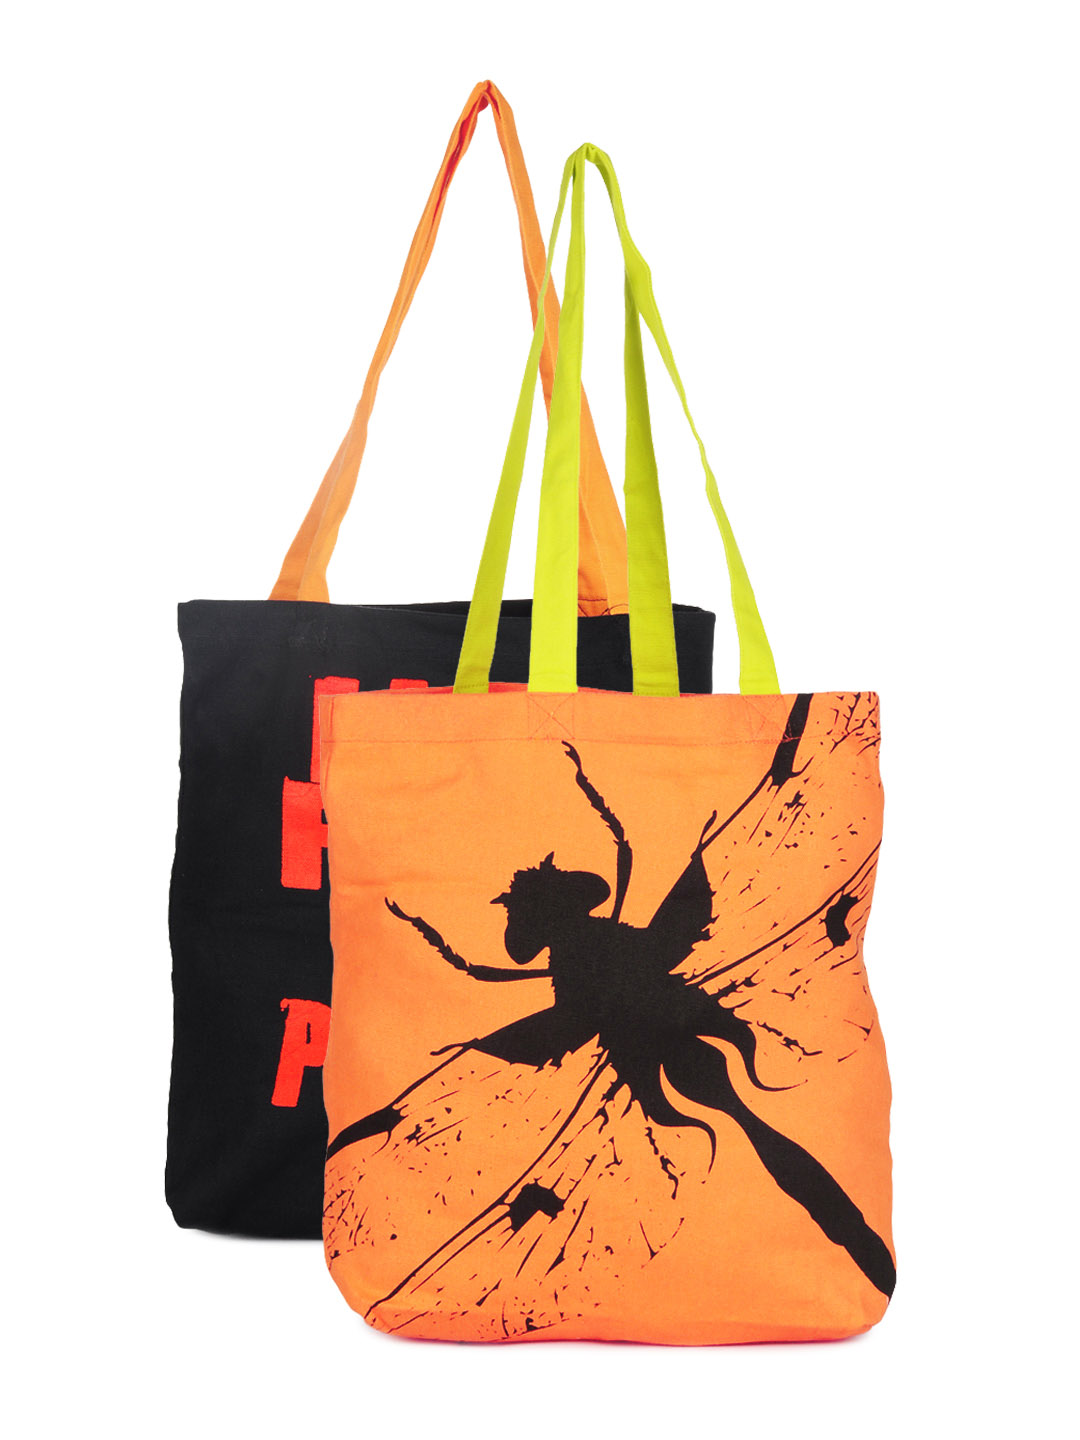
Be For Bag Women Combo pack Tote Bags
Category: Accessories / Bags / Handbags
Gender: Women
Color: Orange
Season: Summer 2015
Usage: Casual